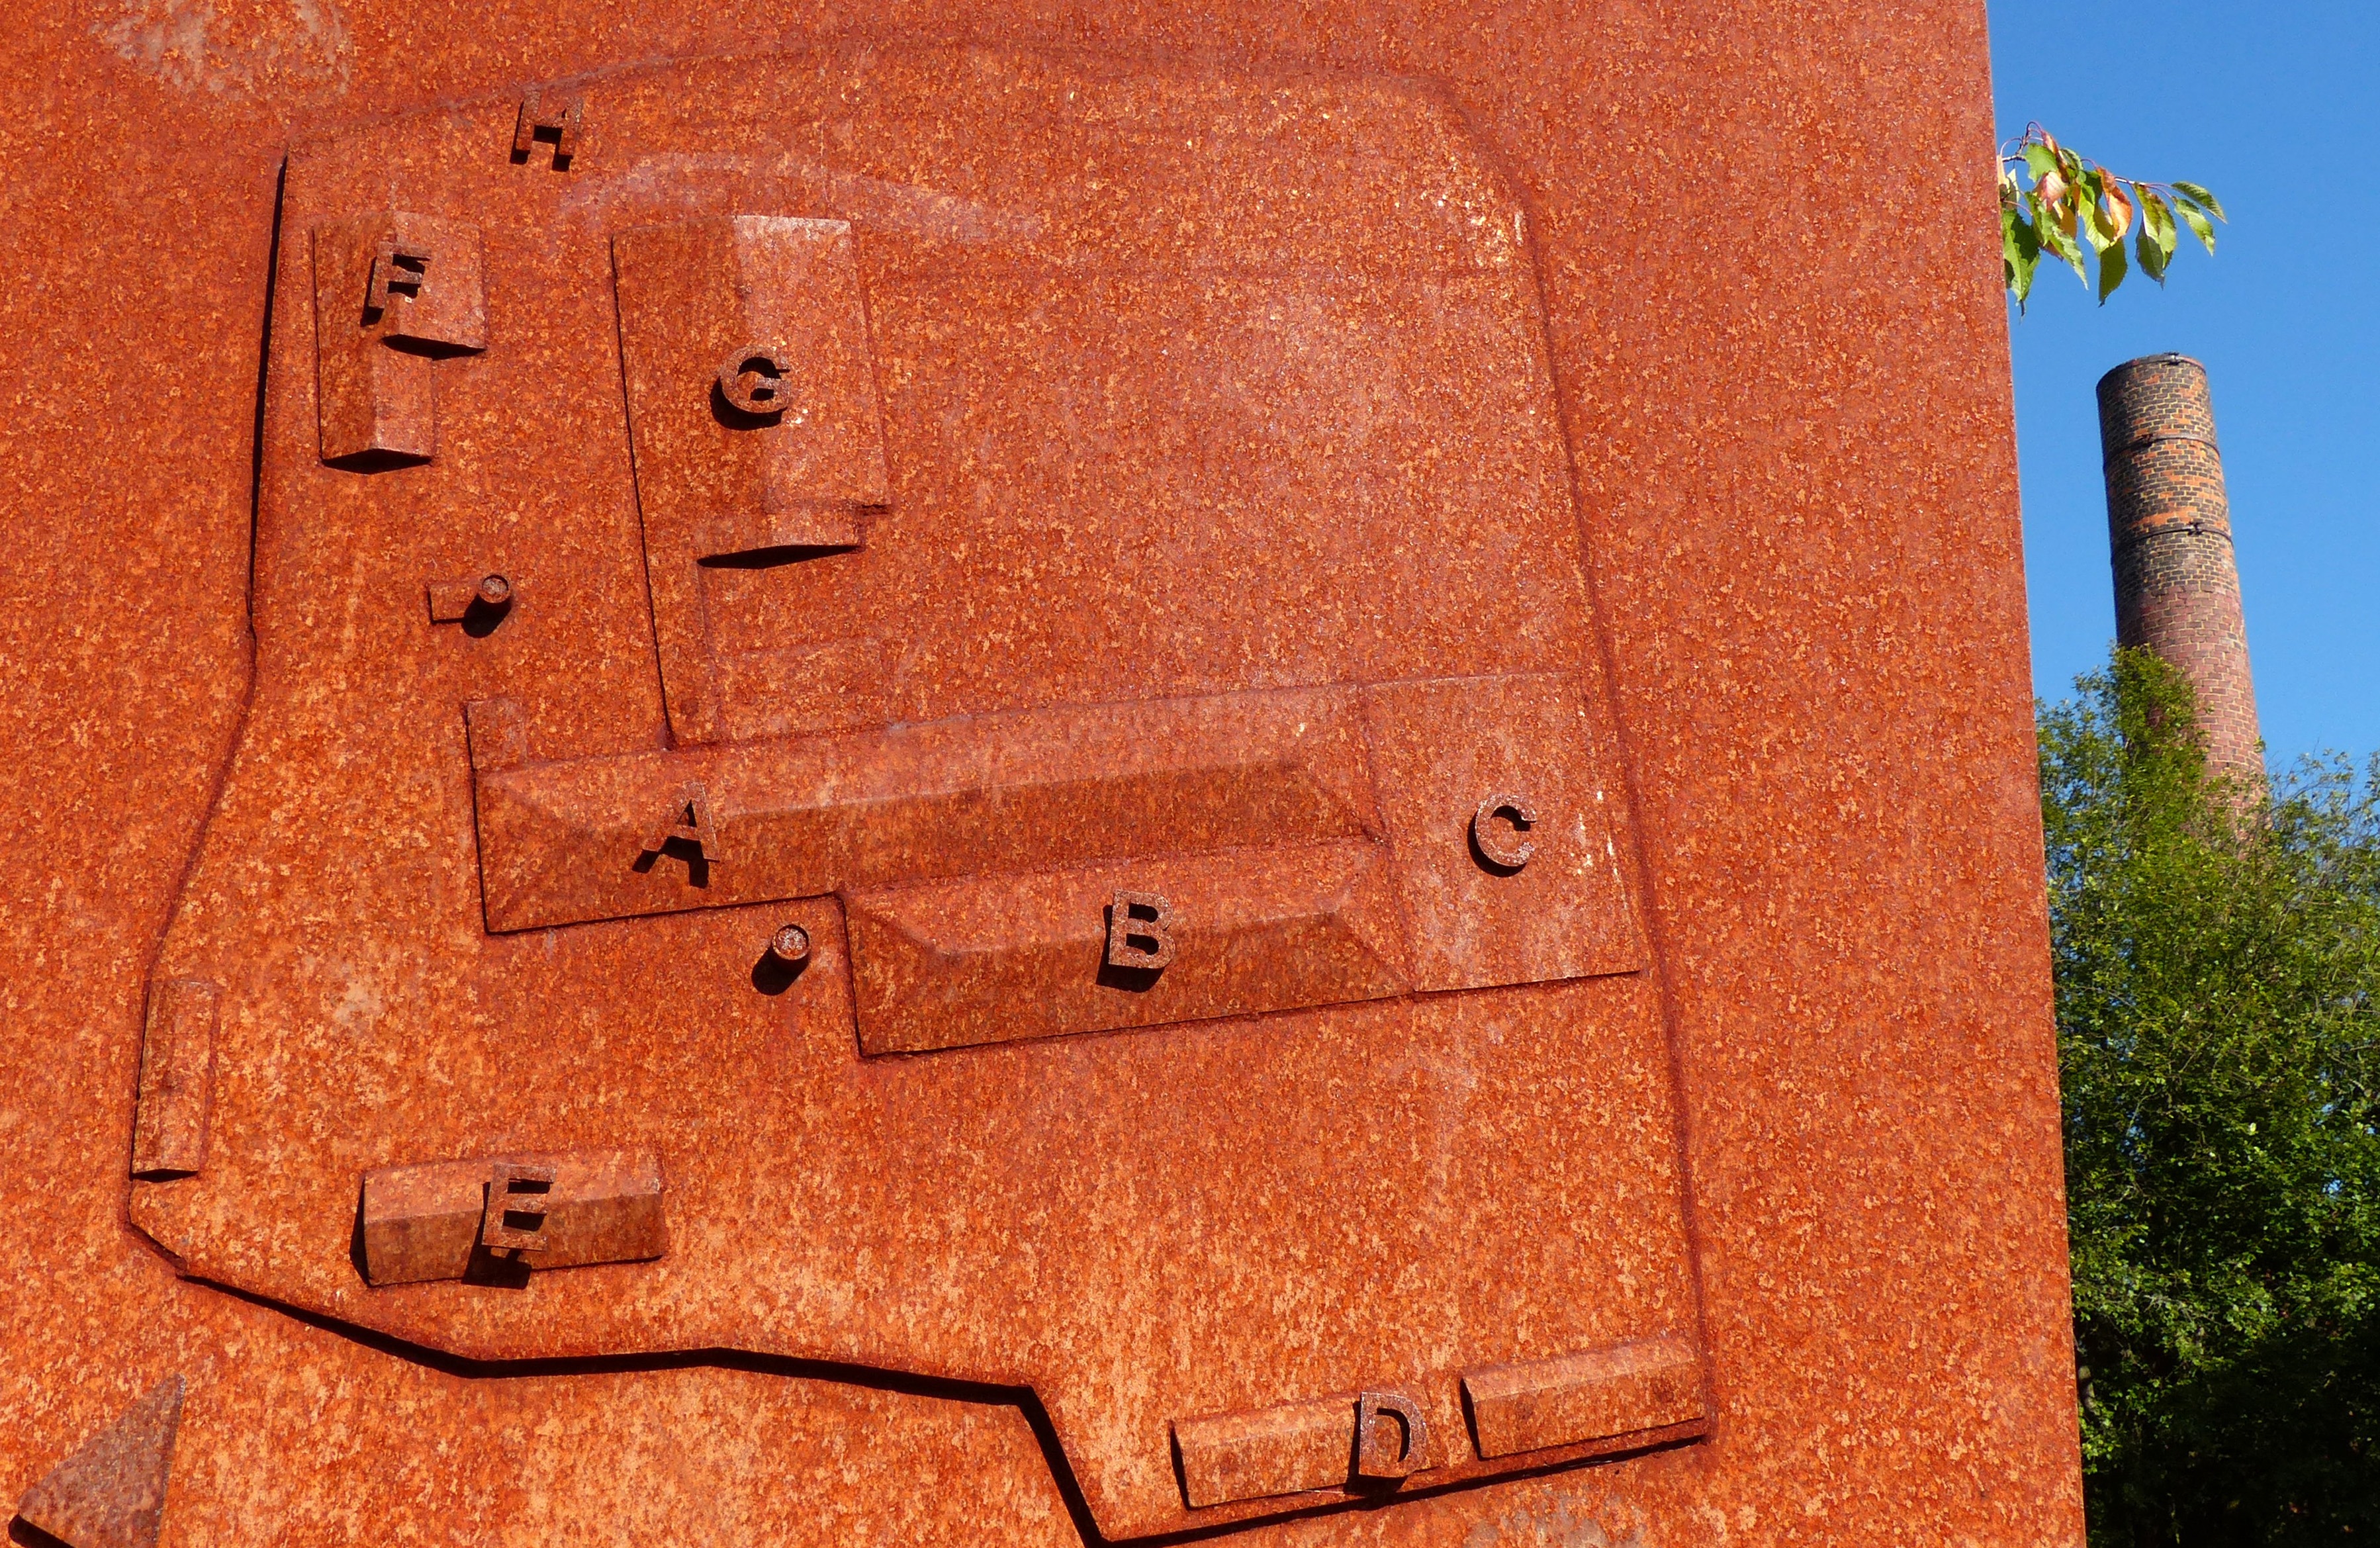
technology, building, old, monument, metal, factory, industry, brick, sculpture, rusty, iron, remains, stainless, lapsed, welded, old brickyard